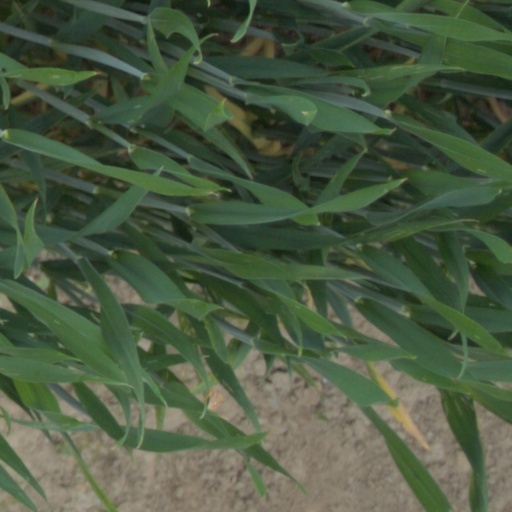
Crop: wheat